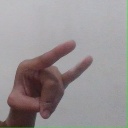
अक्षर: च